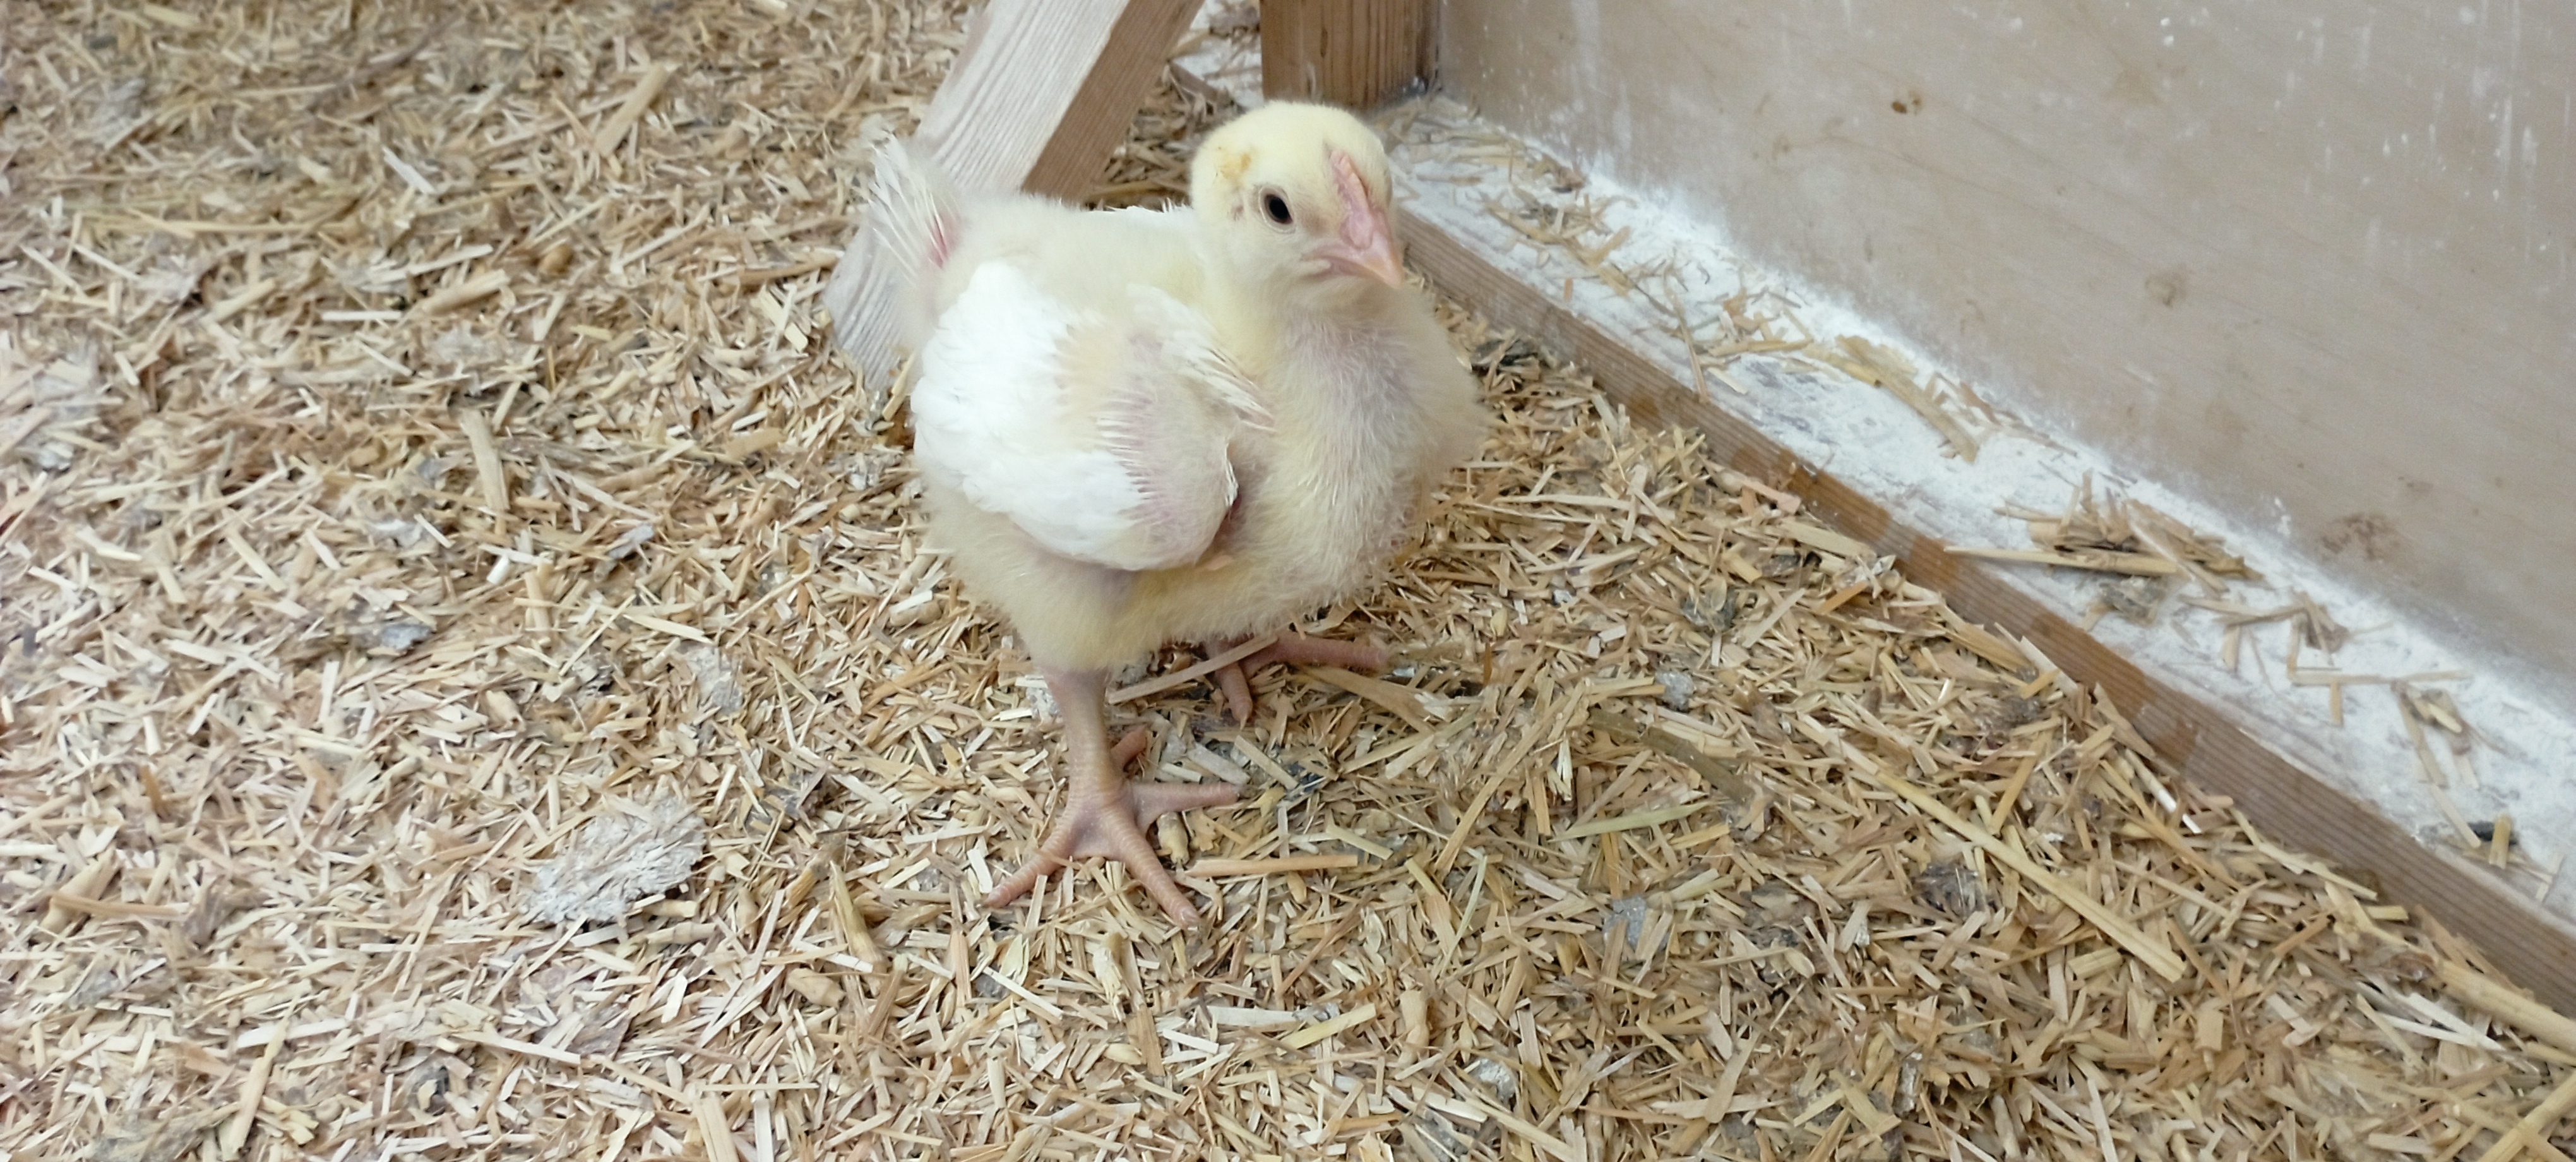
Weight: 403 g